1933 Washington Senators season

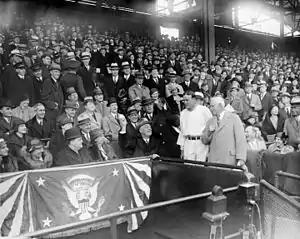
President Franklin D. Roosevelt throwing the ceremonial first pitch on Opening Day at Griffith Stadium.

Player-manager Cronin was selected to the All-Star team as the starting shortstop and finished second in MVP voting. He also led the Senators with 118 runs batted in. 19-year-old infielder Cecil Travis had five hits in his major league debut.